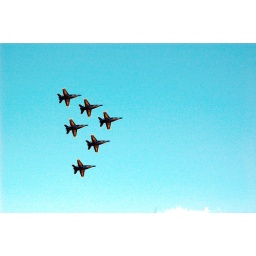
These were flying over my house this afternoon